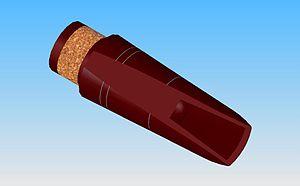
La clarinette est un instrument de musique à vent de la famille des bois caractérisé par son anche simple et sa perce quasi cylindrique. Elle a été créée vers 1690 par Johann Christoph Denner à Nuremberg sur la base d'un instrument à anche simple plus ancien : le « chalumeau ». La clarinette soprano est le modèle le plus commun.
Le bec de clarinette ou embouchure de clarinette est l'élément par lequel l'instrumentiste insuffle l'air dans une clarinette. L'anche est fixée sur le bec au moyen d'une ligature. L'ensemble bec - anche permet au musicien de produire du son. Un bec est généralement en ébonite. Il peut parfois être en verre et plus rarement en métal.